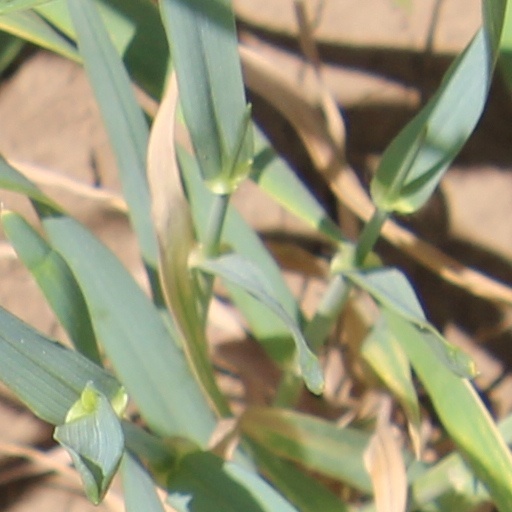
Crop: wheat